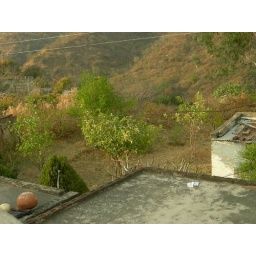
The view from the first floor of my house in my village